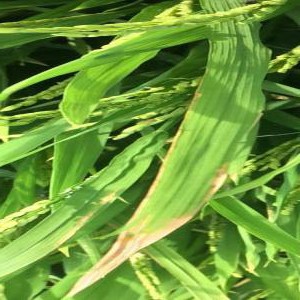
Disease: Bacterialblight